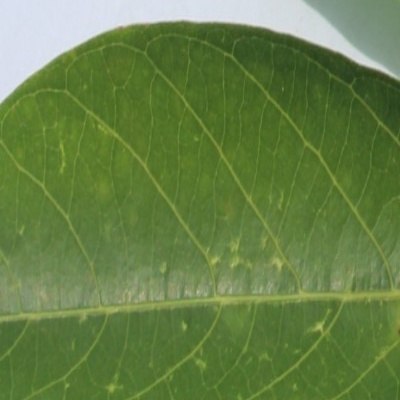
Crop: Cassava
Condition: green mite